History of South Africa

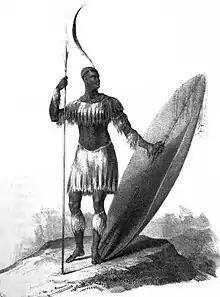
Shaka Zulu in traditional Zulu military garb

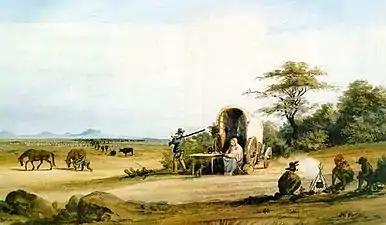
An account of the first trekboers

The majority of burghers had Dutch ancestry and belonged to the Dutch Reformed Church, but there were also some Germans, who often happened to be Lutherans. In 1688, the Dutch and the Germans were joined by French Huguenots, Calvinist Protestants fleeing religious persecution in France under its Catholic ruler, King Louis XIV.